Rock Island Trail State Park (Missouri)

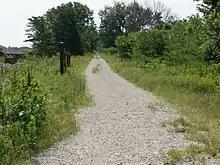
Rock Island Trail State Park, May 2016 (prior to the official opening of the trail in December 2016)

The Rock Island Spur of Katy Trail State Park is a state park in the U.S. state of Missouri that is rails to trails hiking and biking trail. Work on the trail was completed and the trail was opened on December 10, 2016. The trail provides residents of the Kansas City region direct trail access to the Katy Trail State Park, the longest rails to trails trail in the U.S.